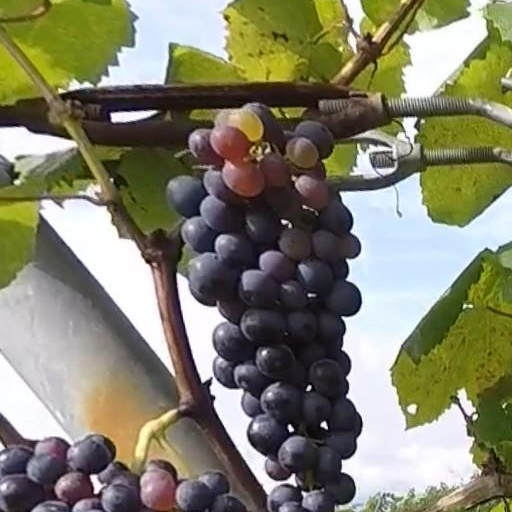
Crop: grape